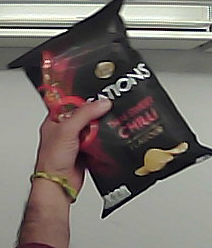
Product: lays_chill